Golden Temple

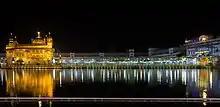
Side view of the causeway leading from the "Darshani Deorhi" (right) to the sanctum (left)

In 1581, Guru Arjan initiated the construction of the gurdwara. During the construction the pool was kept empty and dry. It took 8 years to complete the first version of the Harmandir Sahib. Arjan planned a gurdwara at a level lower than the city to emphasise humility and the need to efface one's ego before entering the premises to meet the Guru. He also demanded that the gurdwara compound be open on all sides to emphasise that it was open to all. The sanctum inside the pool where his Guru seat was, had only one bridge to emphasise that the end goal was one, states Arvind-Pal Singh Mandair. In 1589, the gurdwara made with bricks was complete. Arjan is believed by some later sources to have invited the Sufi saint Mian Mir of Lahore to lay its foundation stone, signalling pluralism and that the Sikh tradition welcomed all. This belief is however unsubstantiated. According to Sikh traditional sources such as Sri Gur Suraj Parkash Granth it was laid by Guru Arjan himself. After the inauguration, the pool was filled with water. On 16 August 1604, Arjan completed expanding and compiling the first version of the Sikh scripture and placed a copy of the Adi Granth in the gurdwara. He appointed Baba Buddha as the first Granthi.